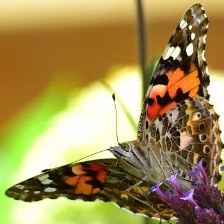
Species: PAINTED LADY
Butterfly family (ImageNet category): admiral